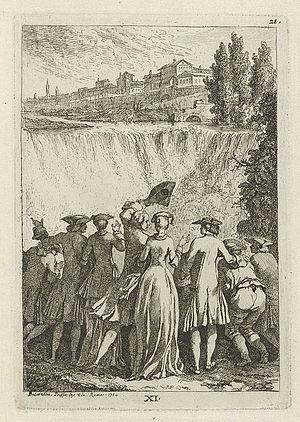
Étienne de La Vallée-Poussin, né à Rouen le 12 juillet 1735 et mort à Paris le 18 novembre 1802, est un peintre d’histoire et décorateur français.